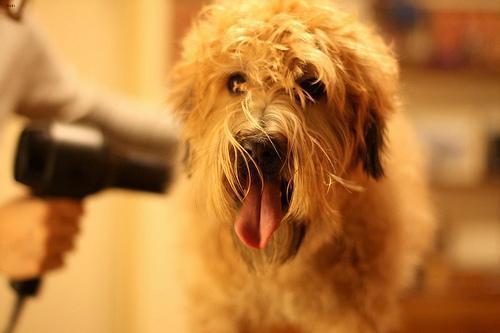
wheaten terrier